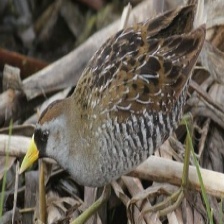
Species: SORA
Scientific name: PORZANA CAROLINA
ImageNet parent category: european_gallinule